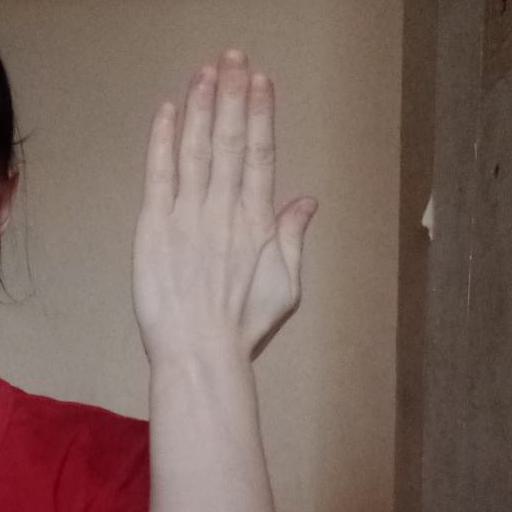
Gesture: stop_inverted